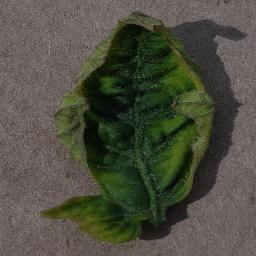
Label: Tomato___Tomato_Yellow_Leaf_Curl_Virus